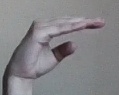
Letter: jeem